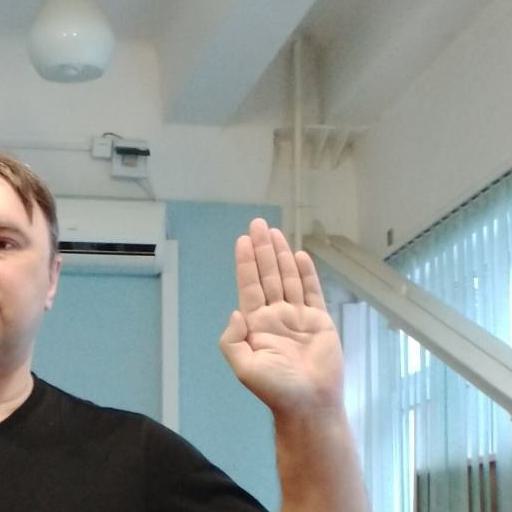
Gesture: stop